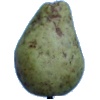
Label: pear_stone